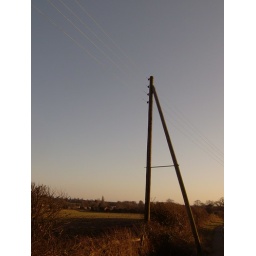
weird shaped telephone pole in Milverton